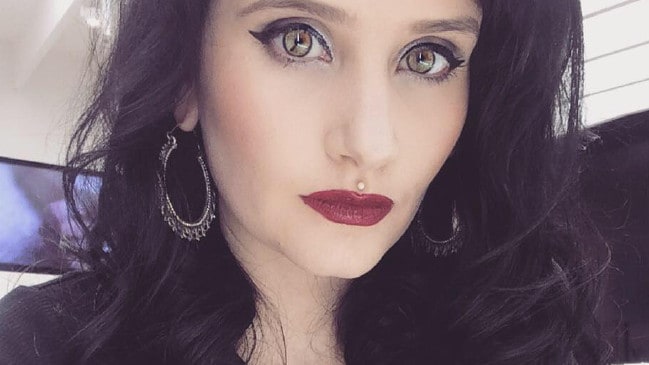
Gender: women